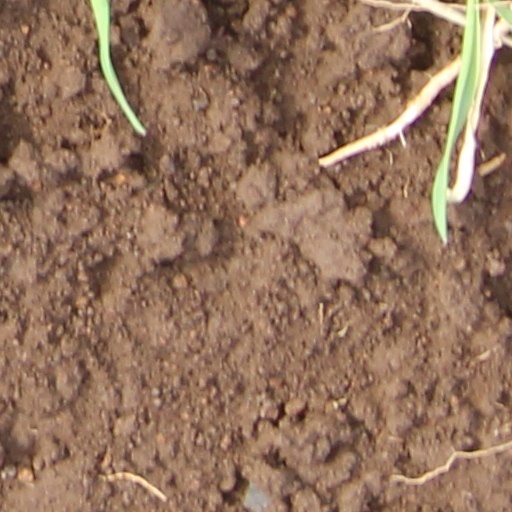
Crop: wheat